Wesley Chan

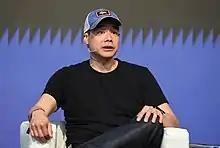
Chan in 2021

Wesley Chan (Wesley Tien-Houi, born 1978) is an American venture capitalist and the co-founder and managing partner of venture capital firm FPV. A graduate in computer science from the Massachusetts Institute of Technology, Chan first became known from his work in the early days of Google, founding Google Analytics and Google Voice, and for building Google's early advertising system.